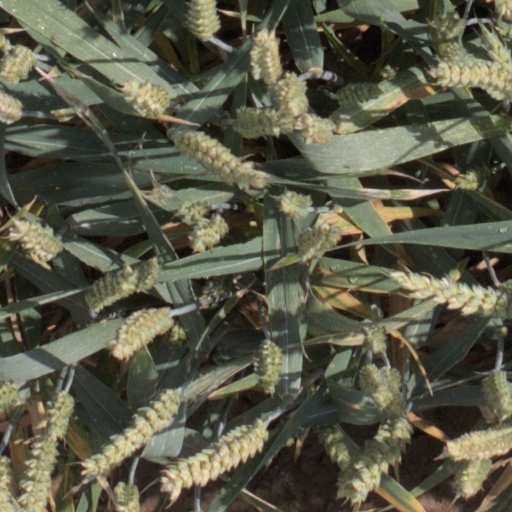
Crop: wheat